Australia–Indonesia relations

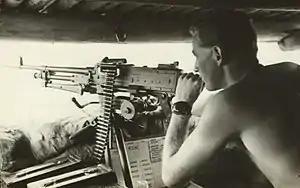
An Australian soldier on active duty during the Indonesia-Malaysia confrontation.

Despite sympathies among the political left for the Indonesian National Revolution, Australia cautiously withheld "de facto" recognition of the Republic of Indonesia until 9 July 1947, albeit only over the regions of Java, Sumatra, and Madura. Following disagreements over negotiations with Indonesian republicans, the Netherlands launched a major military offensive (Operation Product) in Java and Sumatra on 20 July 1947. From that point until the Netherlands' recognition of Indonesia's sovereignty in December 1949, Australian waterside workers banned Dutch vessels and vessels taking munitions and equipment to Indonesia which became known as the "Black Armada".